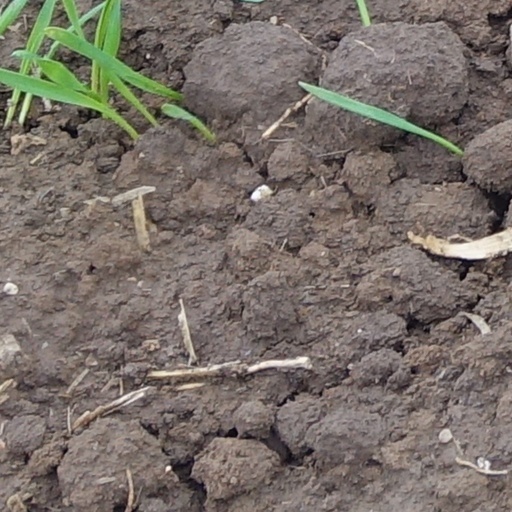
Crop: wheat